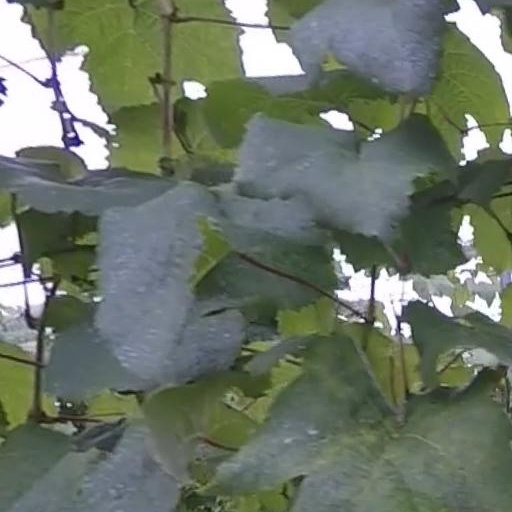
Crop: grape